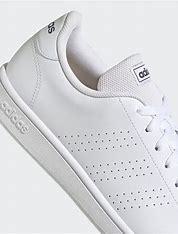
Brand: Adidas
Model: Advantage